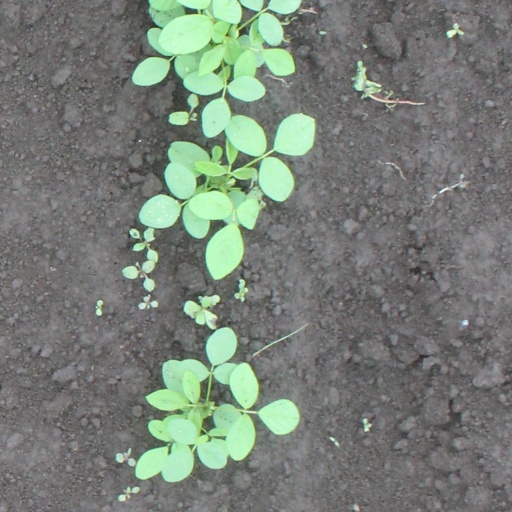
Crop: soybean